Humidity

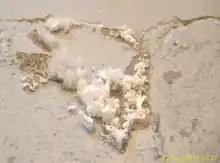
Effects of high humidity level in a building structure (primary efflorescence)

Humidity is one of the fundamental abiotic factors that defines any habitat (the tundra, wetlands, and the desert are a few examples), and is a determinant of which animals and plants can thrive in a given environment.